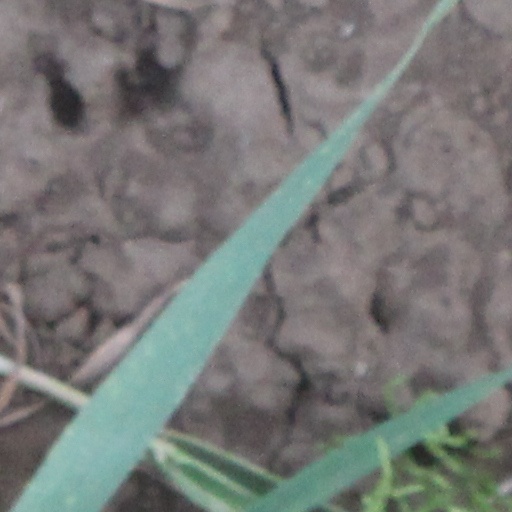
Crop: wheat